Maus

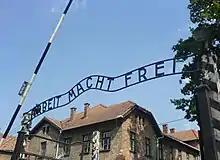
Spiegelman visited Auschwitz concentration camp in 1979 as part of his research.

In 1973, Spiegelman produced a strip for "Short Order Comix" #1 about his mother's suicide called "Prisoner on the Hell Planet". The same year, he edited a pornographic, psychedelic book of quotations, and dedicated it to his mother. He spent the rest of the 1970s building his reputation making short avant-garde comics. He moved back to New York from San Francisco in 1975, which he admitted to his father only in 1977, by which time he had decided to work on a "very long comic book". He began another series of interviews with his father in 1978, and visited Auschwitz in 1979. He serialized the story in a comics and graphics magazine he and his wife Mouly began in 1980 called "Raw".